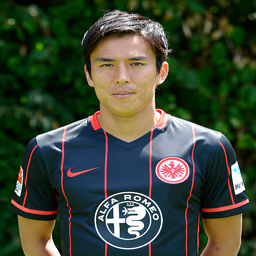
soccer player poses during the team presentation .